Statute of Vojvodina

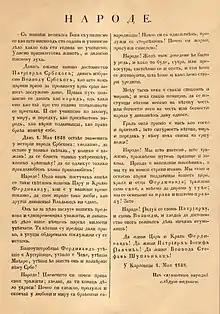
May Assembly Proclamation, 1848

The third statute was adopted in 1963, expanding provincial autonomy, elevating the administrative status of Novi Sad, and introducing the Supreme Court of Vojvodina as a branch of the Supreme Court of Serbia. Vojvodina expanded its autonomy once again in 1969 by introducing the Constitutional Act of Vojvodina that alongside the Constitution of Serbia was now directly subordinated to the federal Yugoslav Constitution. The term ethnic minorities was changed to ethnic communities ("narodnosti") while Novi Sad gained the status of the capital city of Vojvodina.